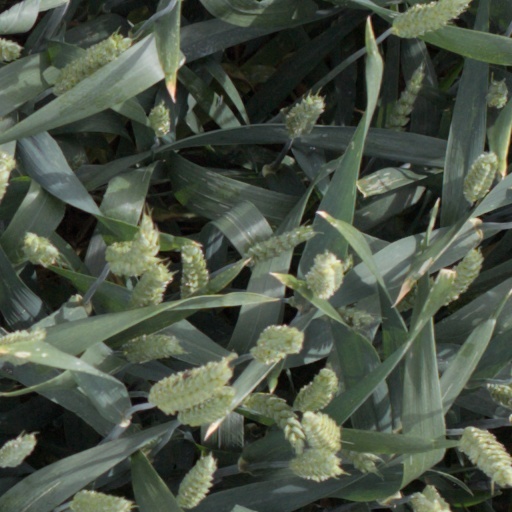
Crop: wheat